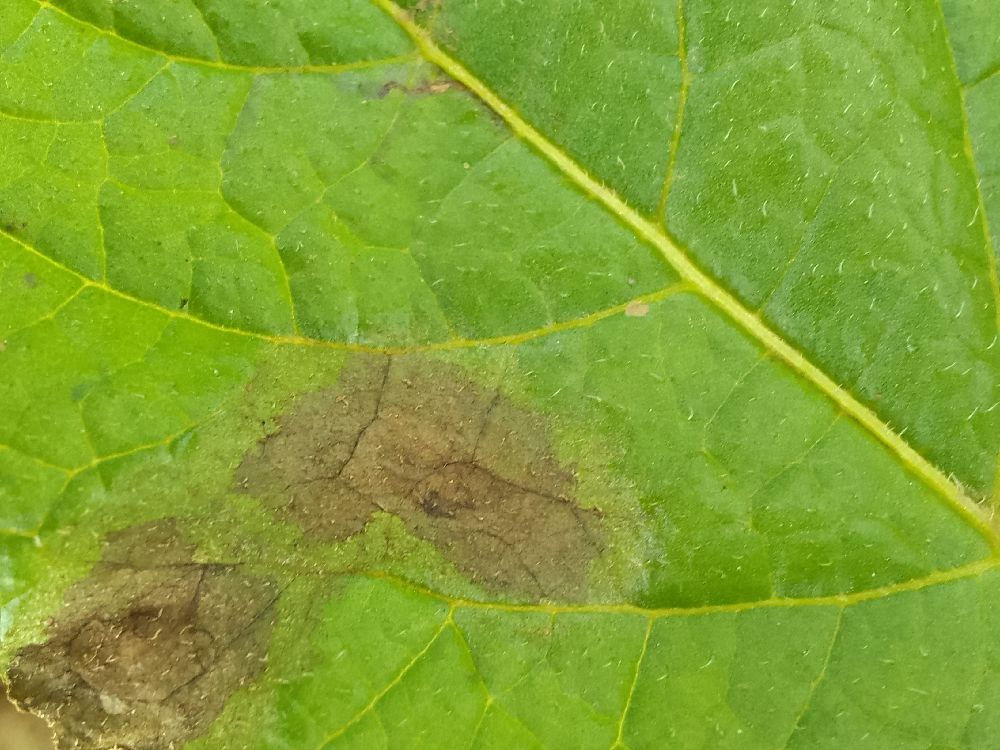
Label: Late blight